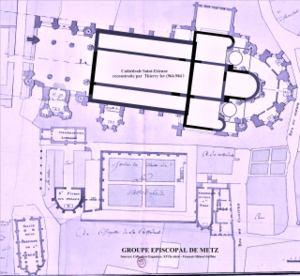
Metz, Groupe épiscopal (image du domaine public modifiée (Gaignières 17e siècle)
L’architecture carolingienne se développe du milieu du VIIIᵉ siècle à la fin du Xᵉ siècle à partir de références paléo-chrétiennes avec la renaissance carolingienne. Elle marque en Occident un renouveau artistique dans un cadre chrétien qui se structure et où le monachisme est théorisé. L'architecture carolingienne représente la formulation concrète d'une pensée et de sa fonction. L'organisation des structures des plans romans vient très directement de l'élaboration de l'époque carolingienne et l'ordonnance des westwerks carolingiens puis ottoniens a préparé les façades de l'époque romane. Il nous reste cependant très peu de monuments et de vestiges de cette époque, la plupart ayant été remplacés par des monuments plus grands et plus récents de style roman et gothique mais les fouilles et les textes permettent des restitutions.